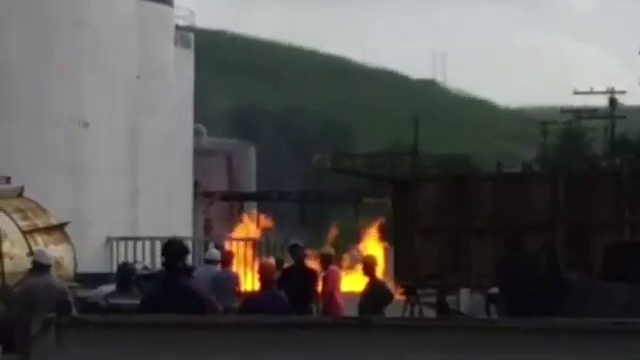
Fire: yes
Smoke: no